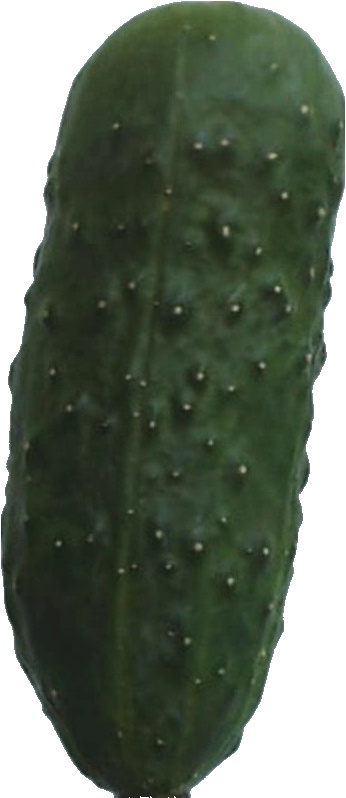
Label: cucumber_1